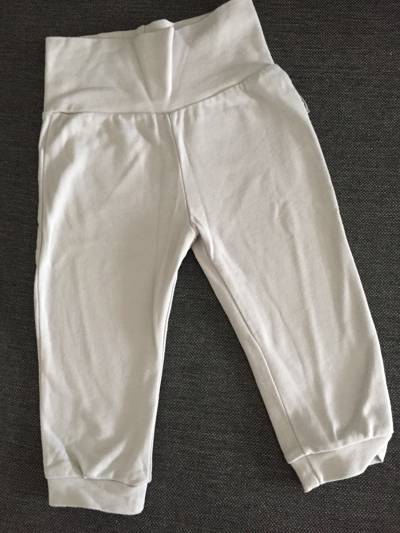
Waste category: clothes